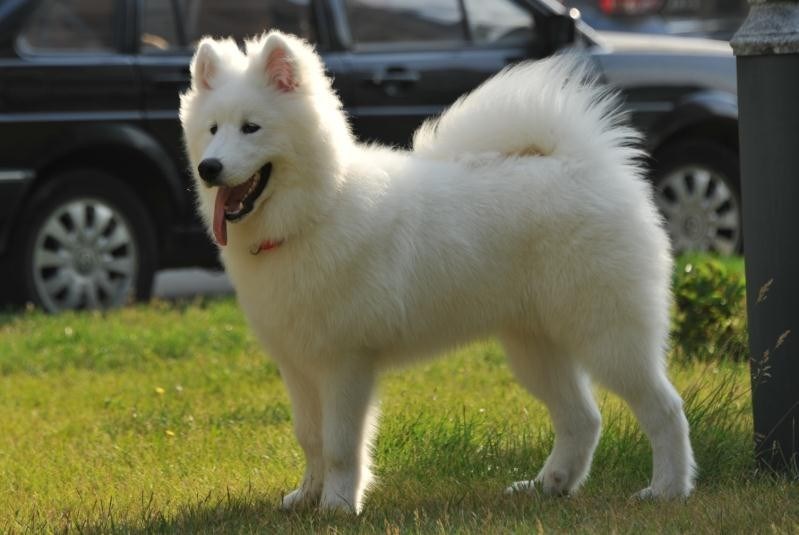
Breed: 2192-n000088-Samoyed